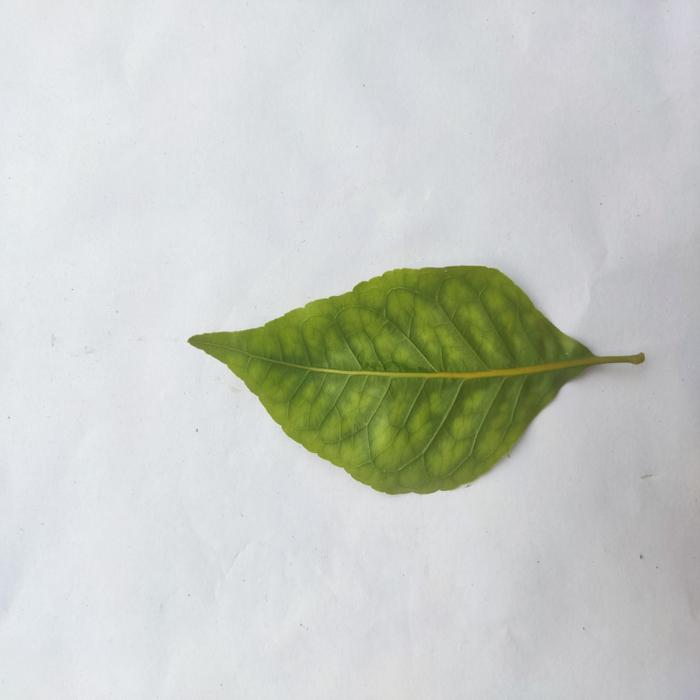
Crop: Aegle Marmelos
Leaf condition: Leaf_Spot